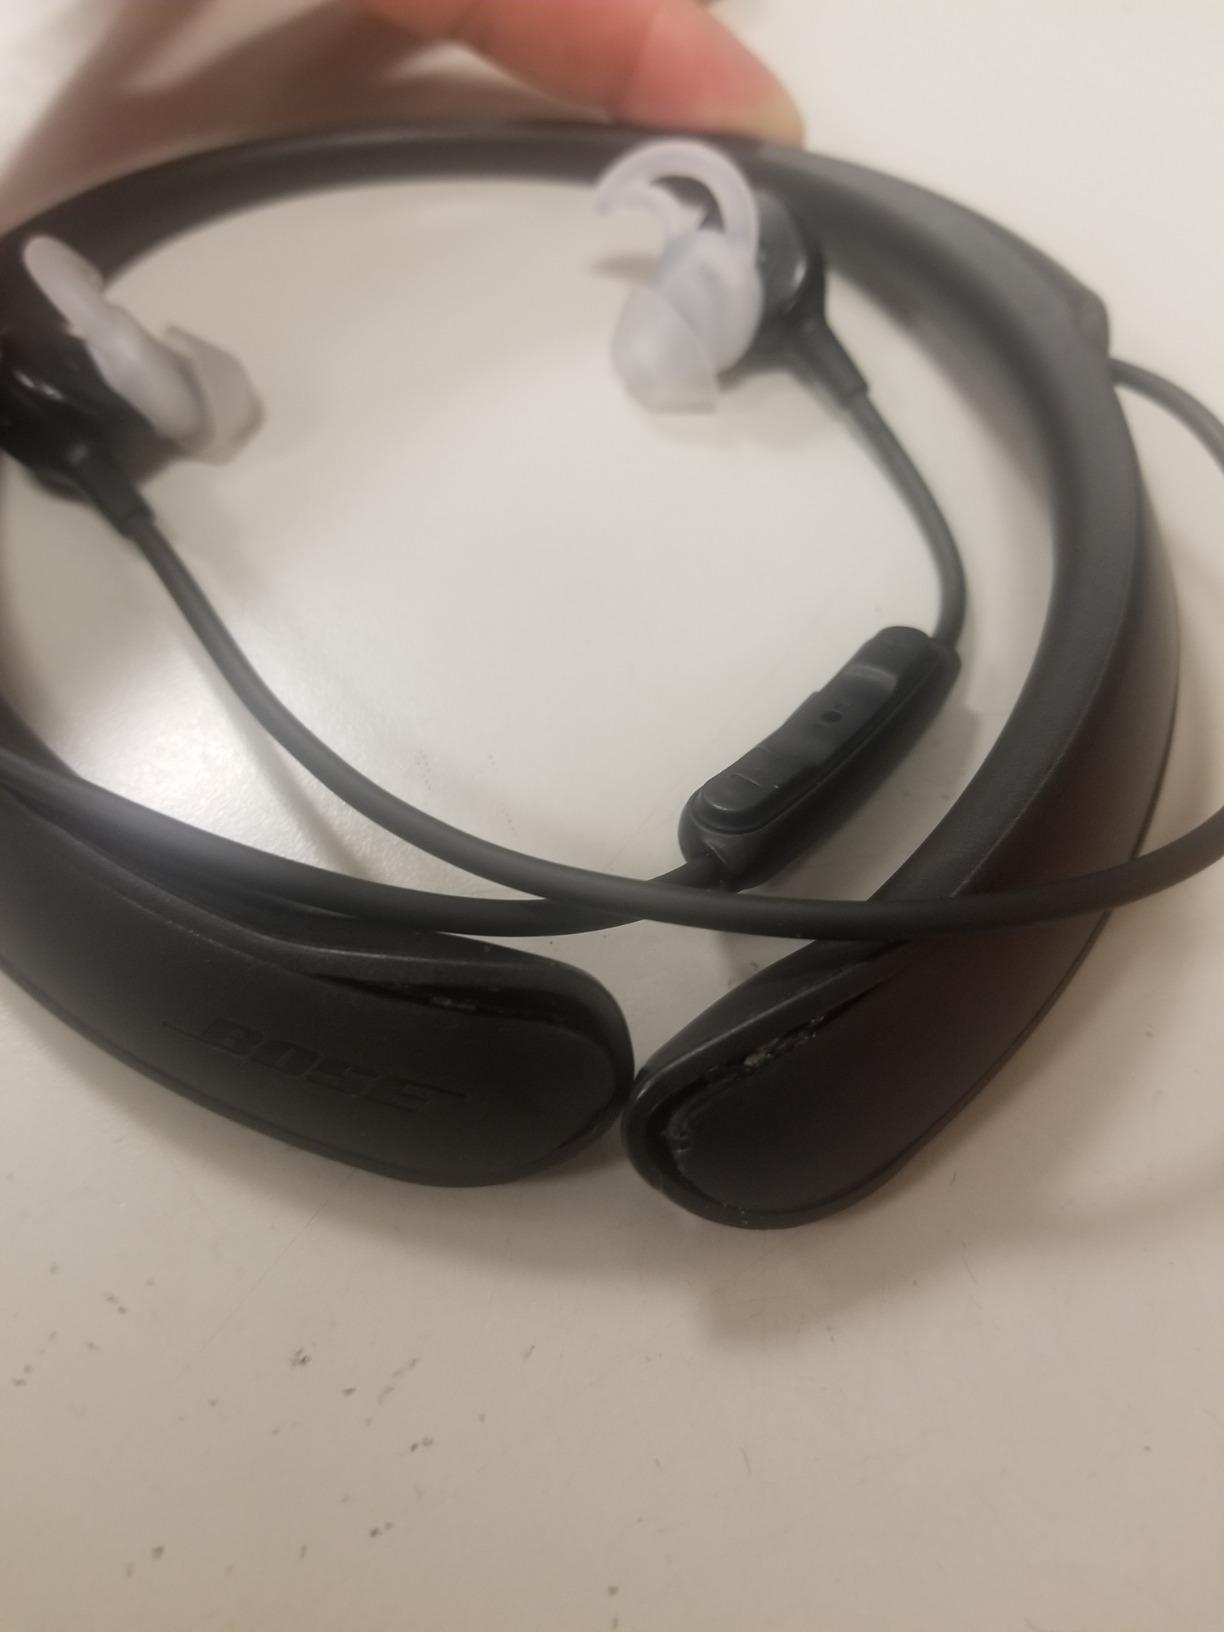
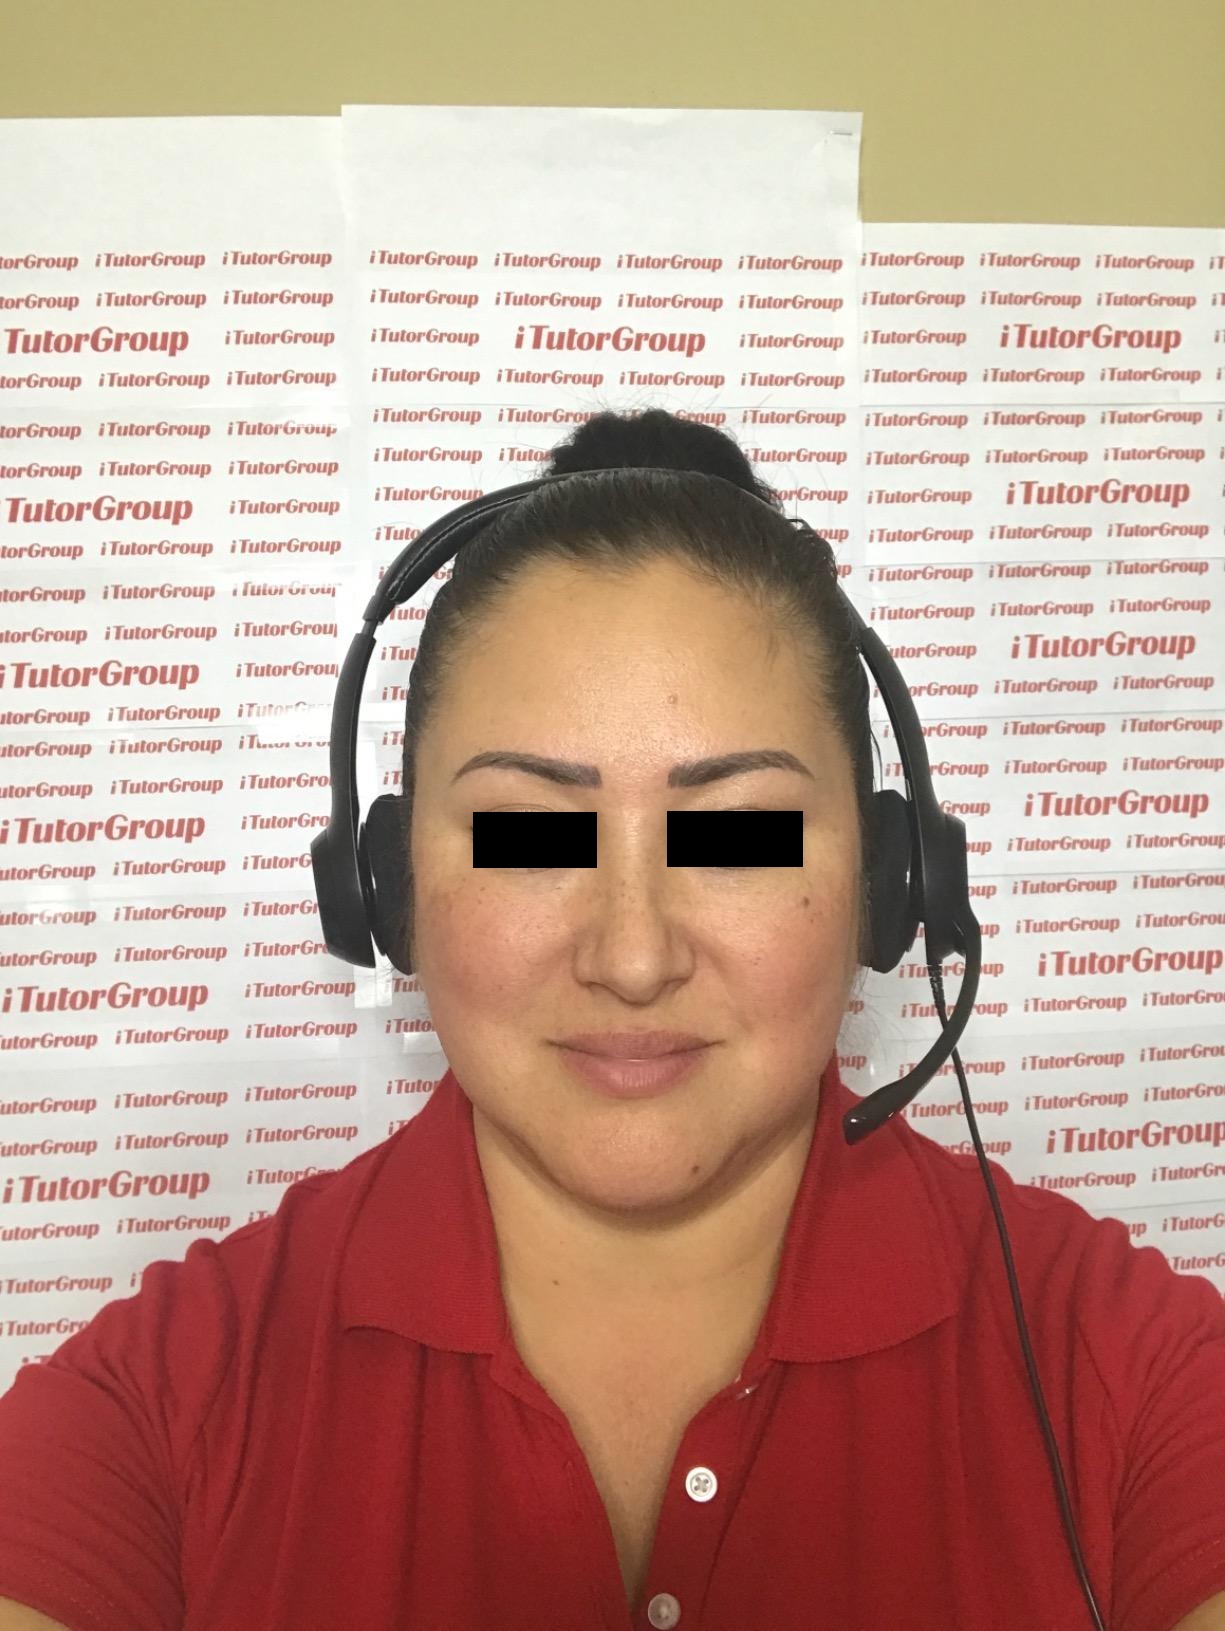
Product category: headphones
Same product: no